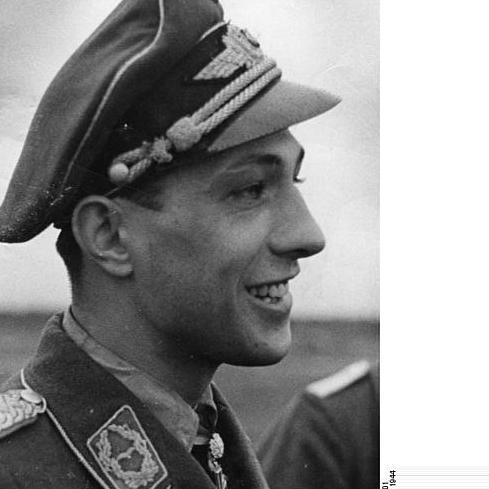
Age: 26